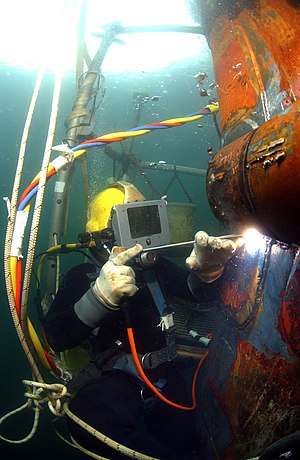
Erhvervsdykning
Undervandssvejsning
Erhvervsdykning er dykning foretaget af en person med en særlig erhvervsdykkeruddannelse.